Honduran Army

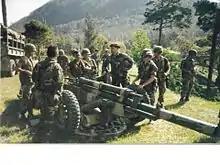
Honduran Army gunners together with United States trainers from the 5-206th Field Artillery in field exercises in the Francisco Morazán Department

The Honduran Army has participated in various humanitarian missions headed by the UN, namely: